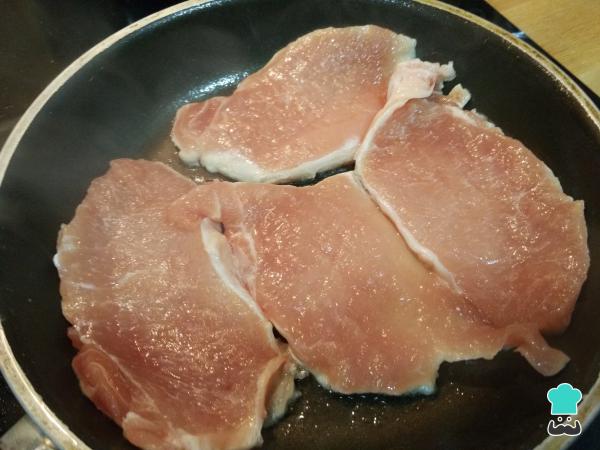
En otra sartén freímos la cinta de lomo con un poco de aceite. Salpimentamos. Recuerda que la carne debe quedar bien hecha.